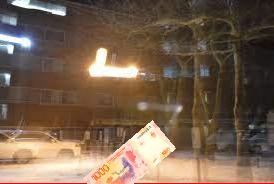
Denominación: 1000